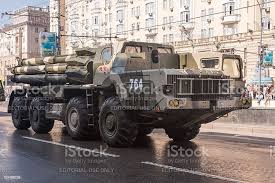
Label: Tornado